Cosmic Wars

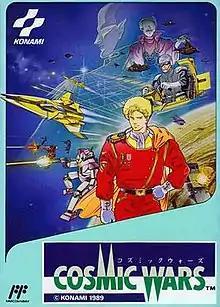

is a turn-based strategy video game produced by Konami in 1989 which is based upon the characters and conflicts of the popular "Gradius" series. It was released only in Japan. The game received a sequel in 1997, with "Paro Wars", which is the "Parodius" equivalent of this game.